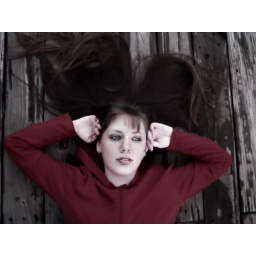
blue eyed girl in a maroon sweater